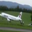
Label: airplane